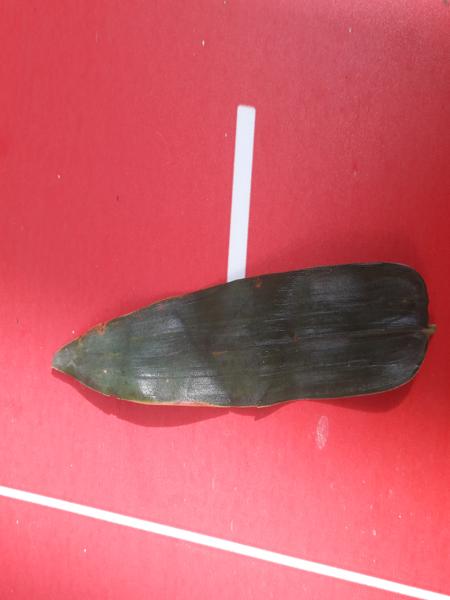
Plant: Bamboo